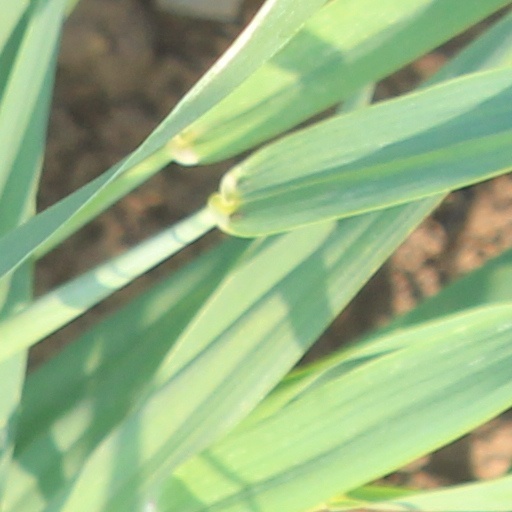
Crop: wheat